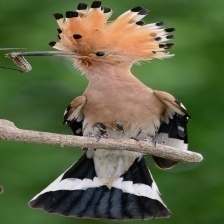
Species: HOOPOES
Scientific name: UPUPIDAE